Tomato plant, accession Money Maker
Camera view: vertical (180 deg); turntable rotation: 330 degrees
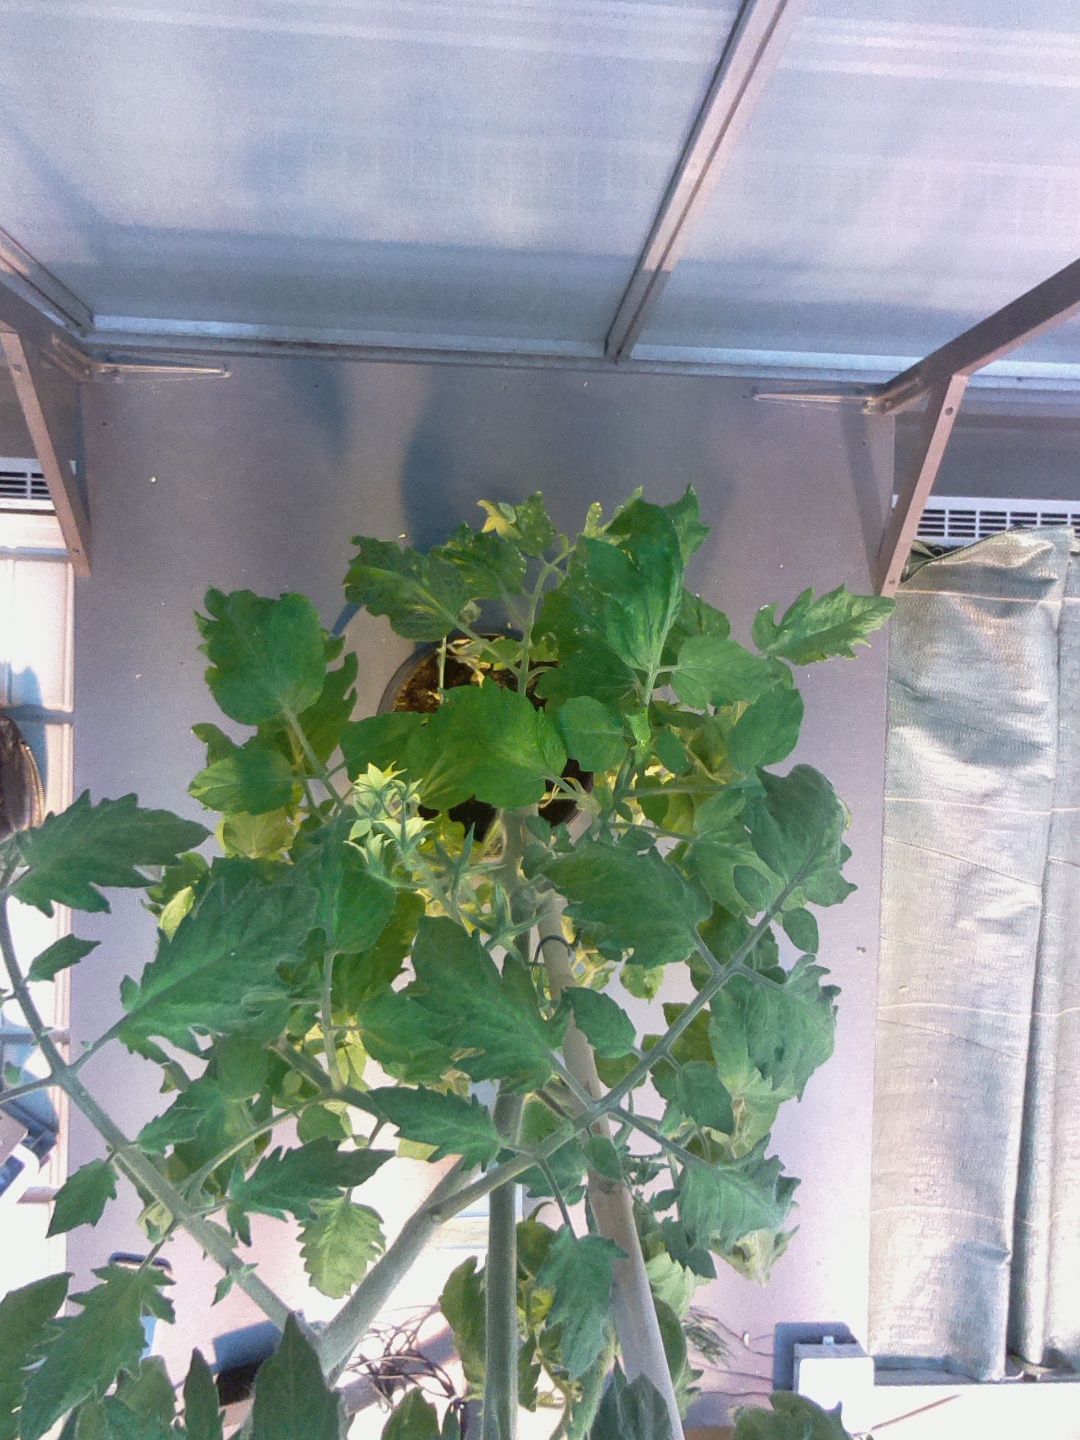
BBCH growth stage 70: Fruits at the main stem or branches visibles